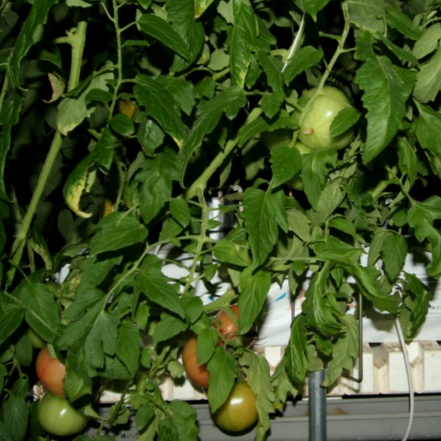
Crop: tomato